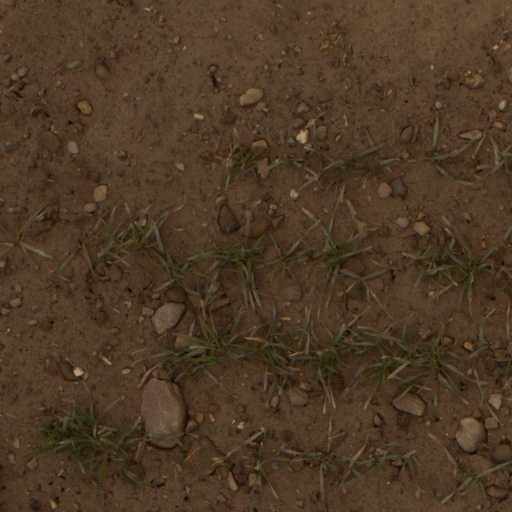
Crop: wheat